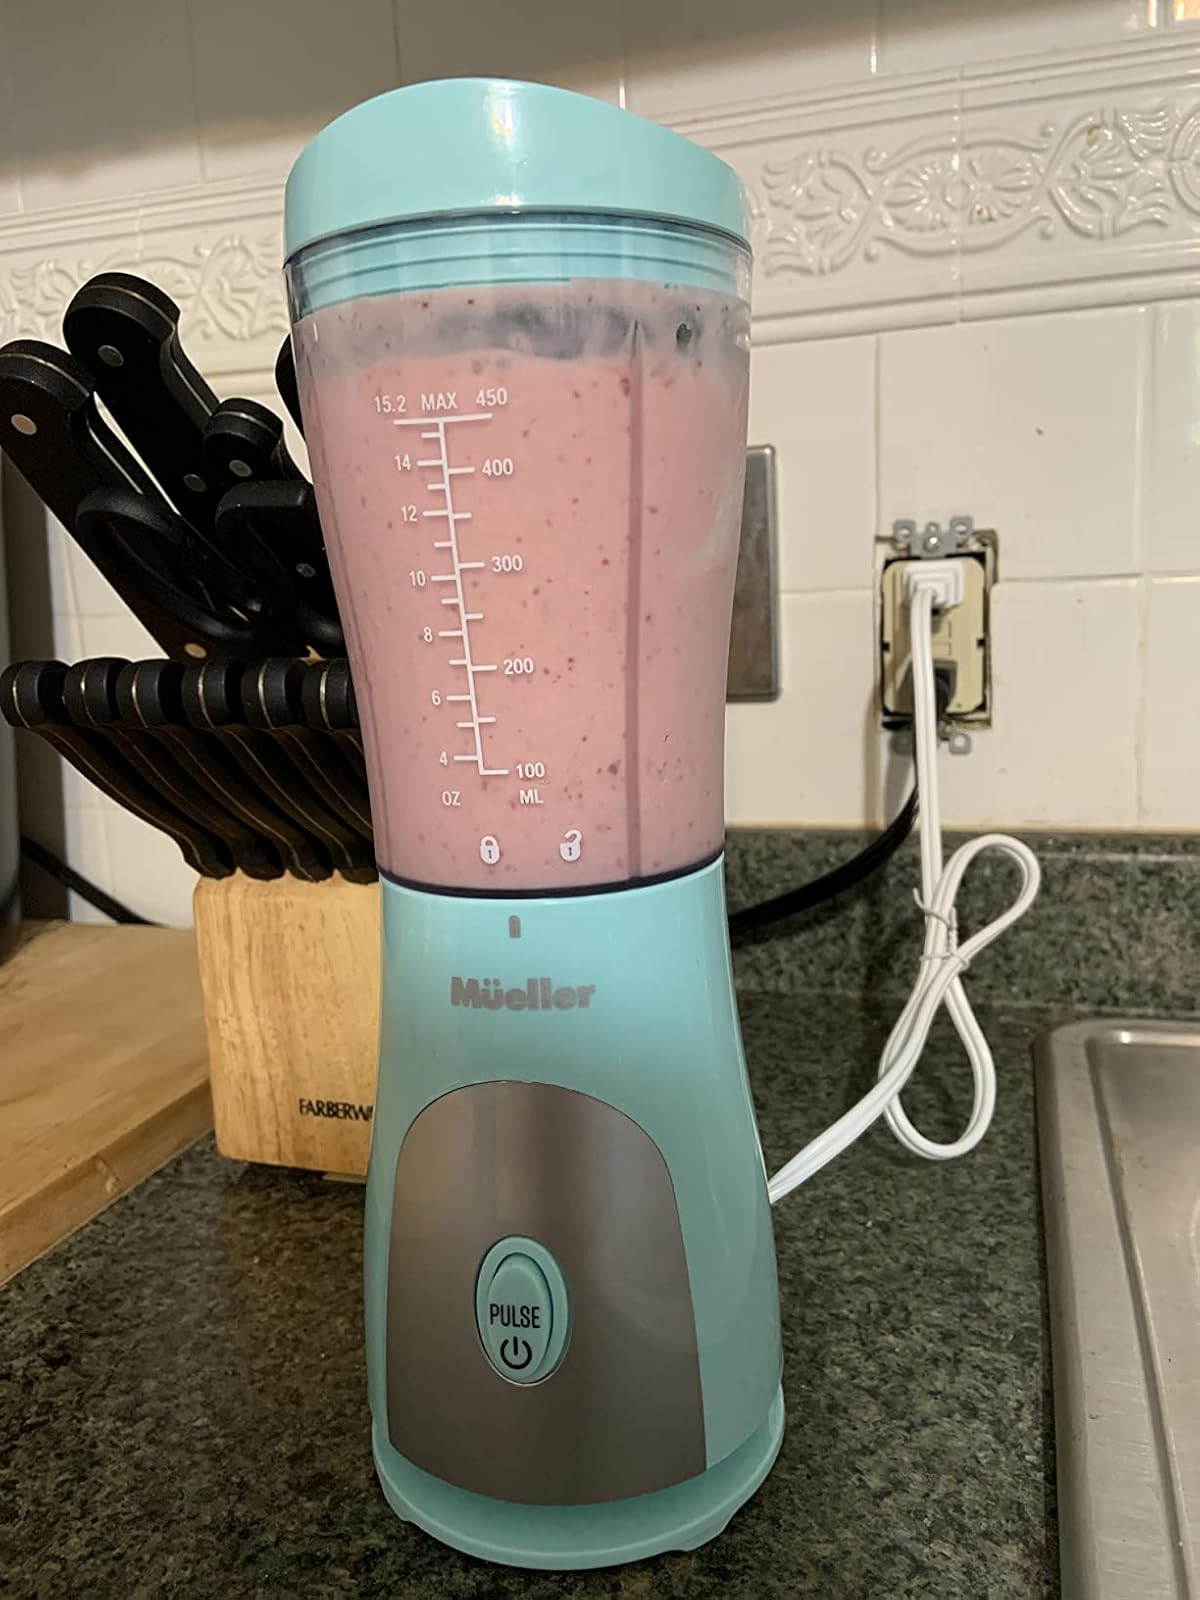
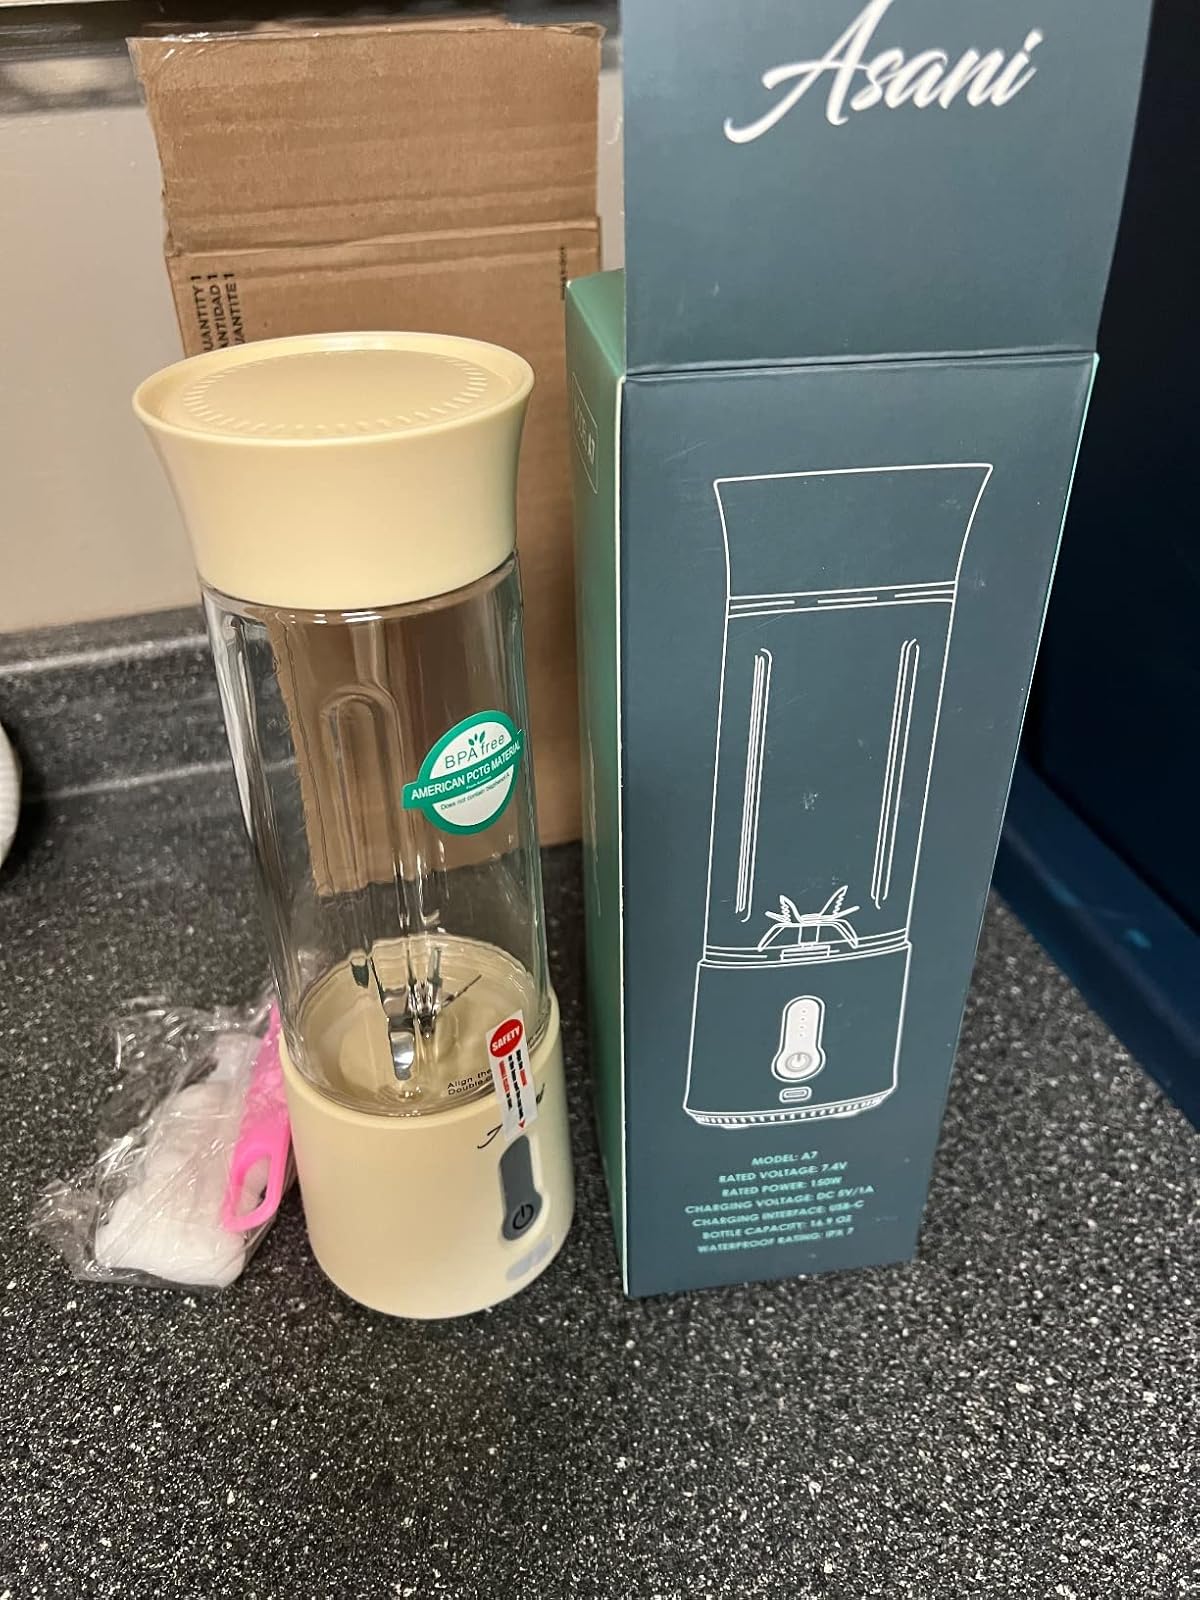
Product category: items_blender
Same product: no